Caravana de Campeones (2017)

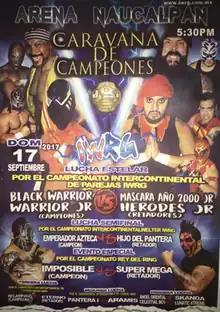
Official poster for the event

Caravana de Campeones (2017) (Spanish for "Caravan of Champions") was a major annual "lucha libre" event produced and scripted by Mexican "Lucha Libre", or professional wrestling promotion, International Wrestling Revolution Group (IWRG). The show was held on September 17, 2017in Arena Naucalpan, Naucalpan, State of Mexico, Mexico, IWRG's main arena. The 2017 version of the event was the tenth overall show IWRG has held under the "Caravana de Campeones" banner. As the name indicates the focal point of the show was the various championships promoted by IWRG as five of the six matches were for a championship.